Cherry Tomato (film)

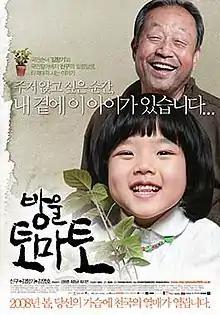
Theatrical poster

Cherry Tomato is a 2008 South Korean film starring Shin Goo and Kim Hyang-gi. The family drama, a directorial debut by Jung Young-bae, a poor old man and his granddaughter. It was screened at the Busan Children's Film Festival in 2008.